Albert Gräfle

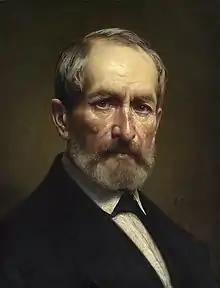
Albert Gräfle, self portrait (1884)

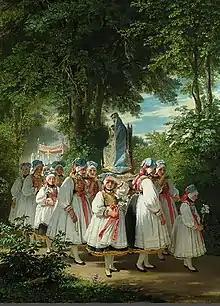
"Mary's Procession"

Albert Gräfle (1809–1889) was a German historical, genre, and portrait painter.